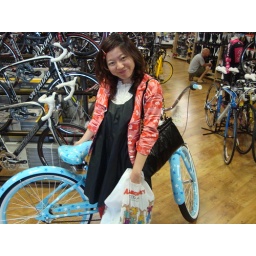
wearing my own design (red jacket) and Urban Outfitters black leather dress in Old Town Pasadena, CA April 7